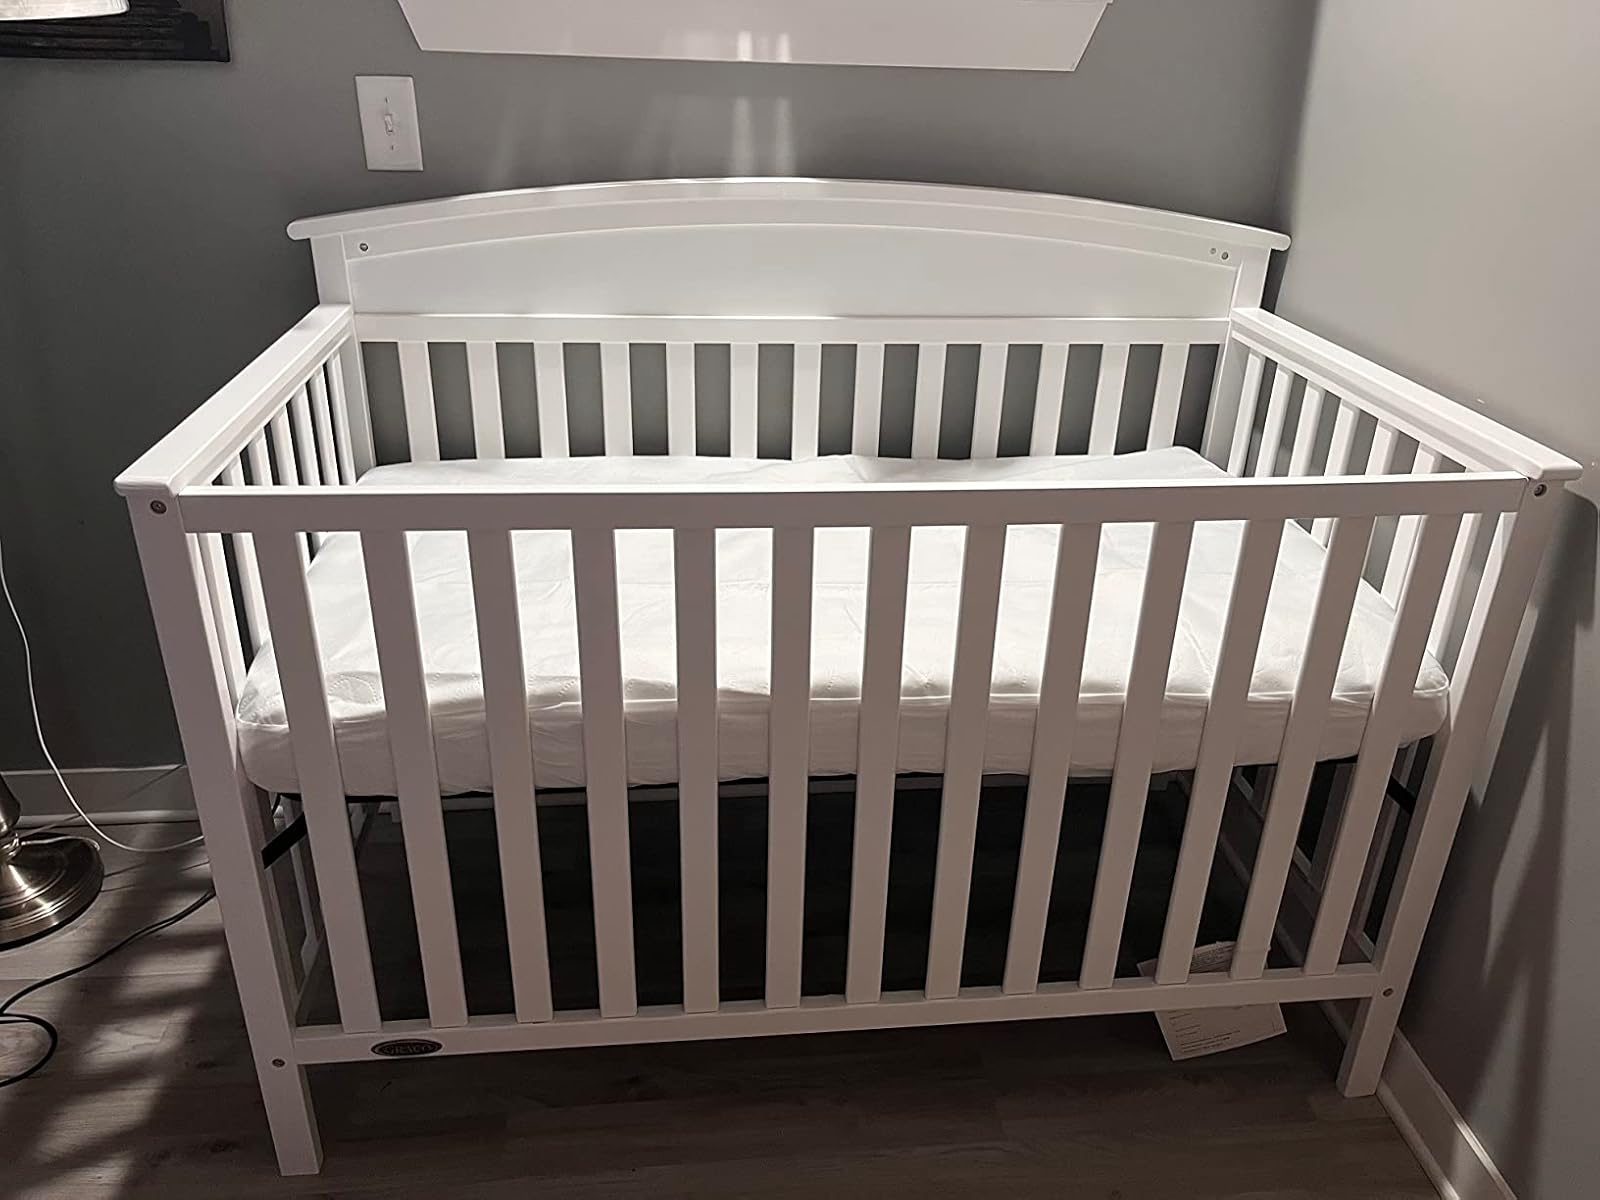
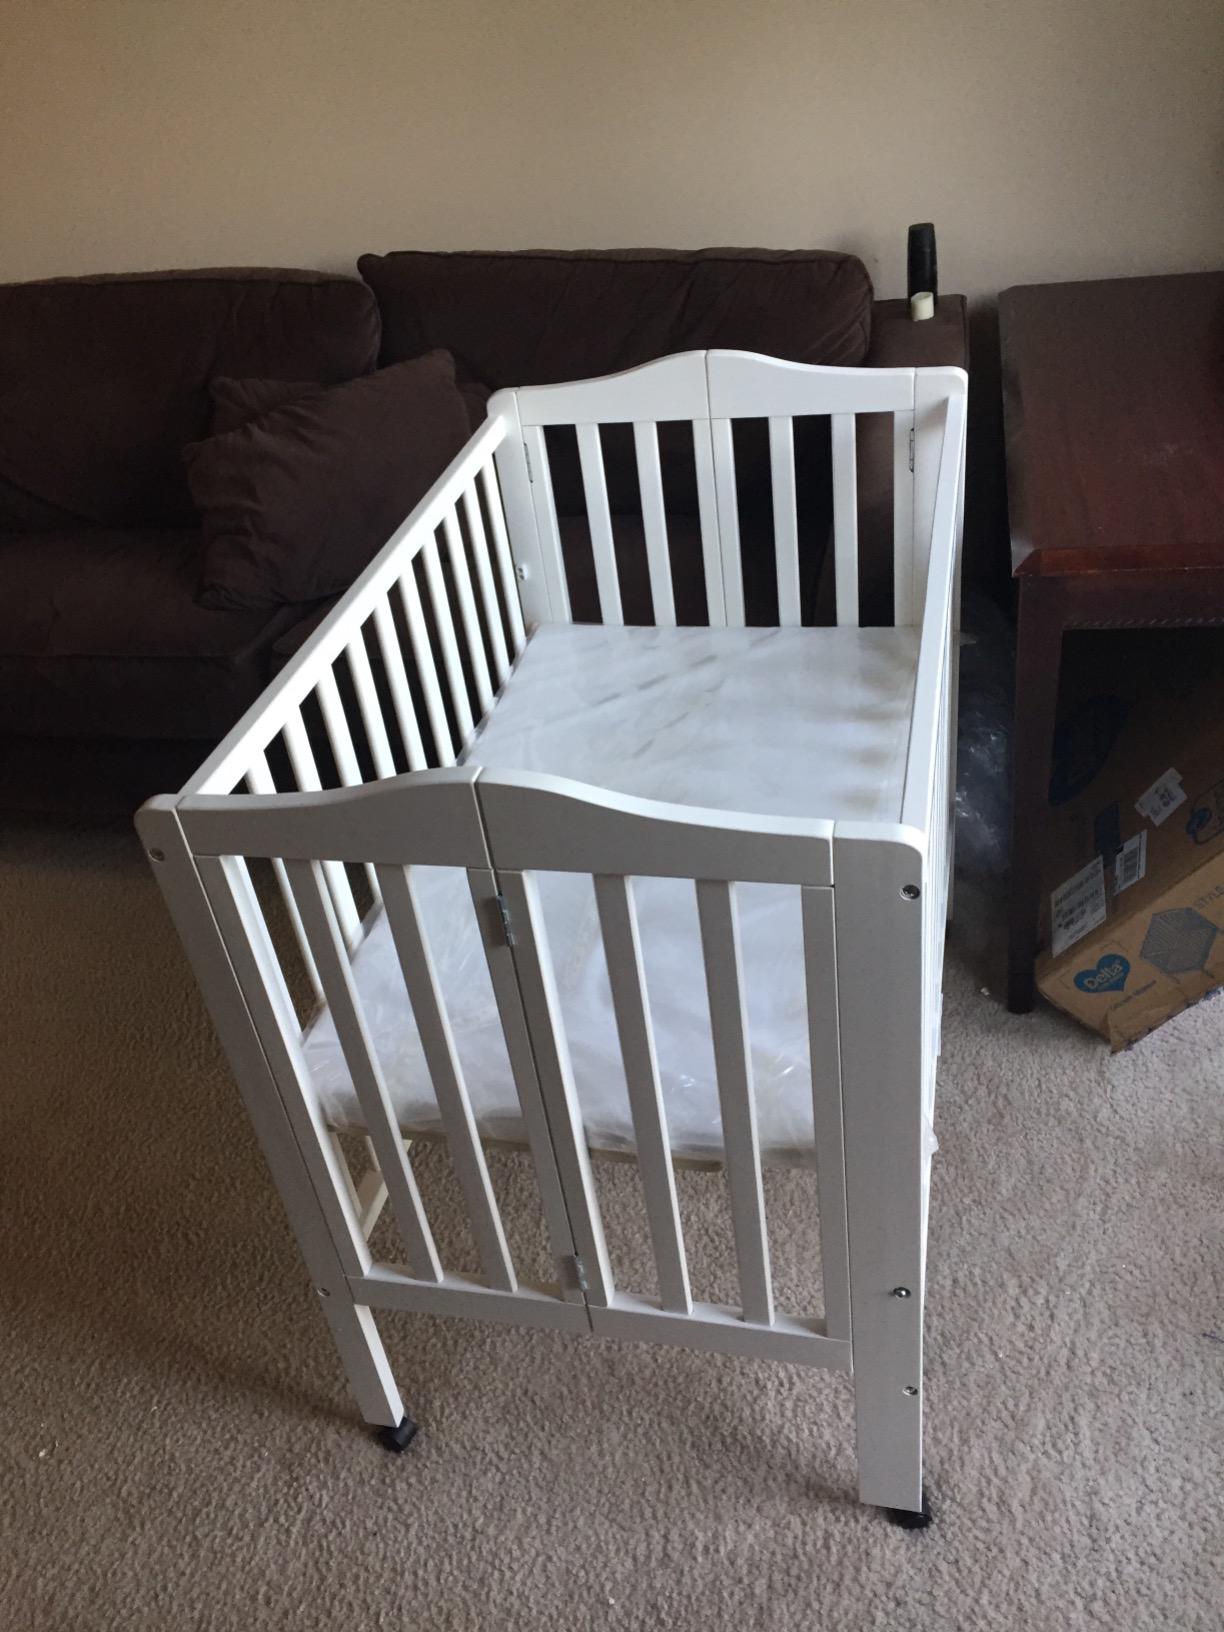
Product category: products_crib
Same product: no